42nd (East Lancashire) Infantry Division

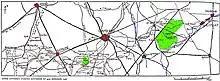
42nd Division 8 April – 22 August 1917, and 23 March – 11 November 1918

The division moved to France and joined 3 Corps in the Fourth Army in March 1917. It relieved the 48th (South Midland) Division on 8 May 1917 and held the line at Épehy before relieving the 20th (Light) Division and holding the line at Havrincourt, north of Epéhy, from 23 May 1917. Its infantry was relieved by the 58th (2/1st London) Division on 8 July 1917 but its divisional artillery remained in the line in support of 58th and then 9th (Scottish) Division at Havrincourt Wood. It moved to the Ytres sector on 9 July 1917.